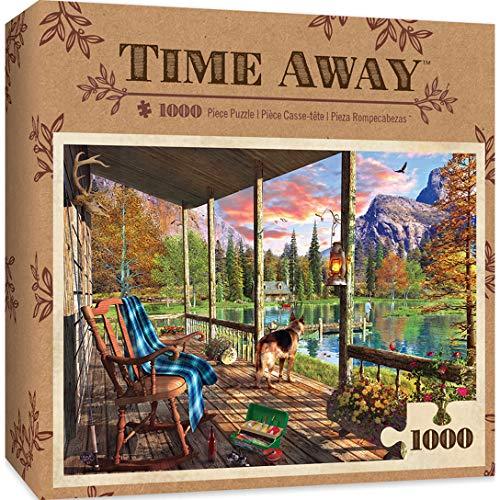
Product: MasterPieces Time Away Sunset Ritual - Lake & Mountains 1000 Piece Jigsaw Puzzle by Dominic Davidson
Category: Toys & Games | Puzzles | Jigsaw Puzzles
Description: Read about artist Dominic Davidson and collect all his puzzles.
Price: $15.00
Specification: ProductDimensions:2x8x8inches|ItemWeight:15.8ounces|ShippingWeight:1.15pounds(Viewshippingratesandpolicies)|DomesticShipping:ItemcanbeshippedwithinU.S.|InternationalShipping:ThisitemcanbeshippedtoselectcountriesoutsideoftheU.S.LearnMore|ASIN:B06XCQLBYK|Itemmodelnumber:71749|Manufacturerrecommendedage:13yearsandup